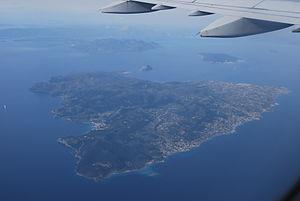
Vue de l'aéroport international d'Athènes.